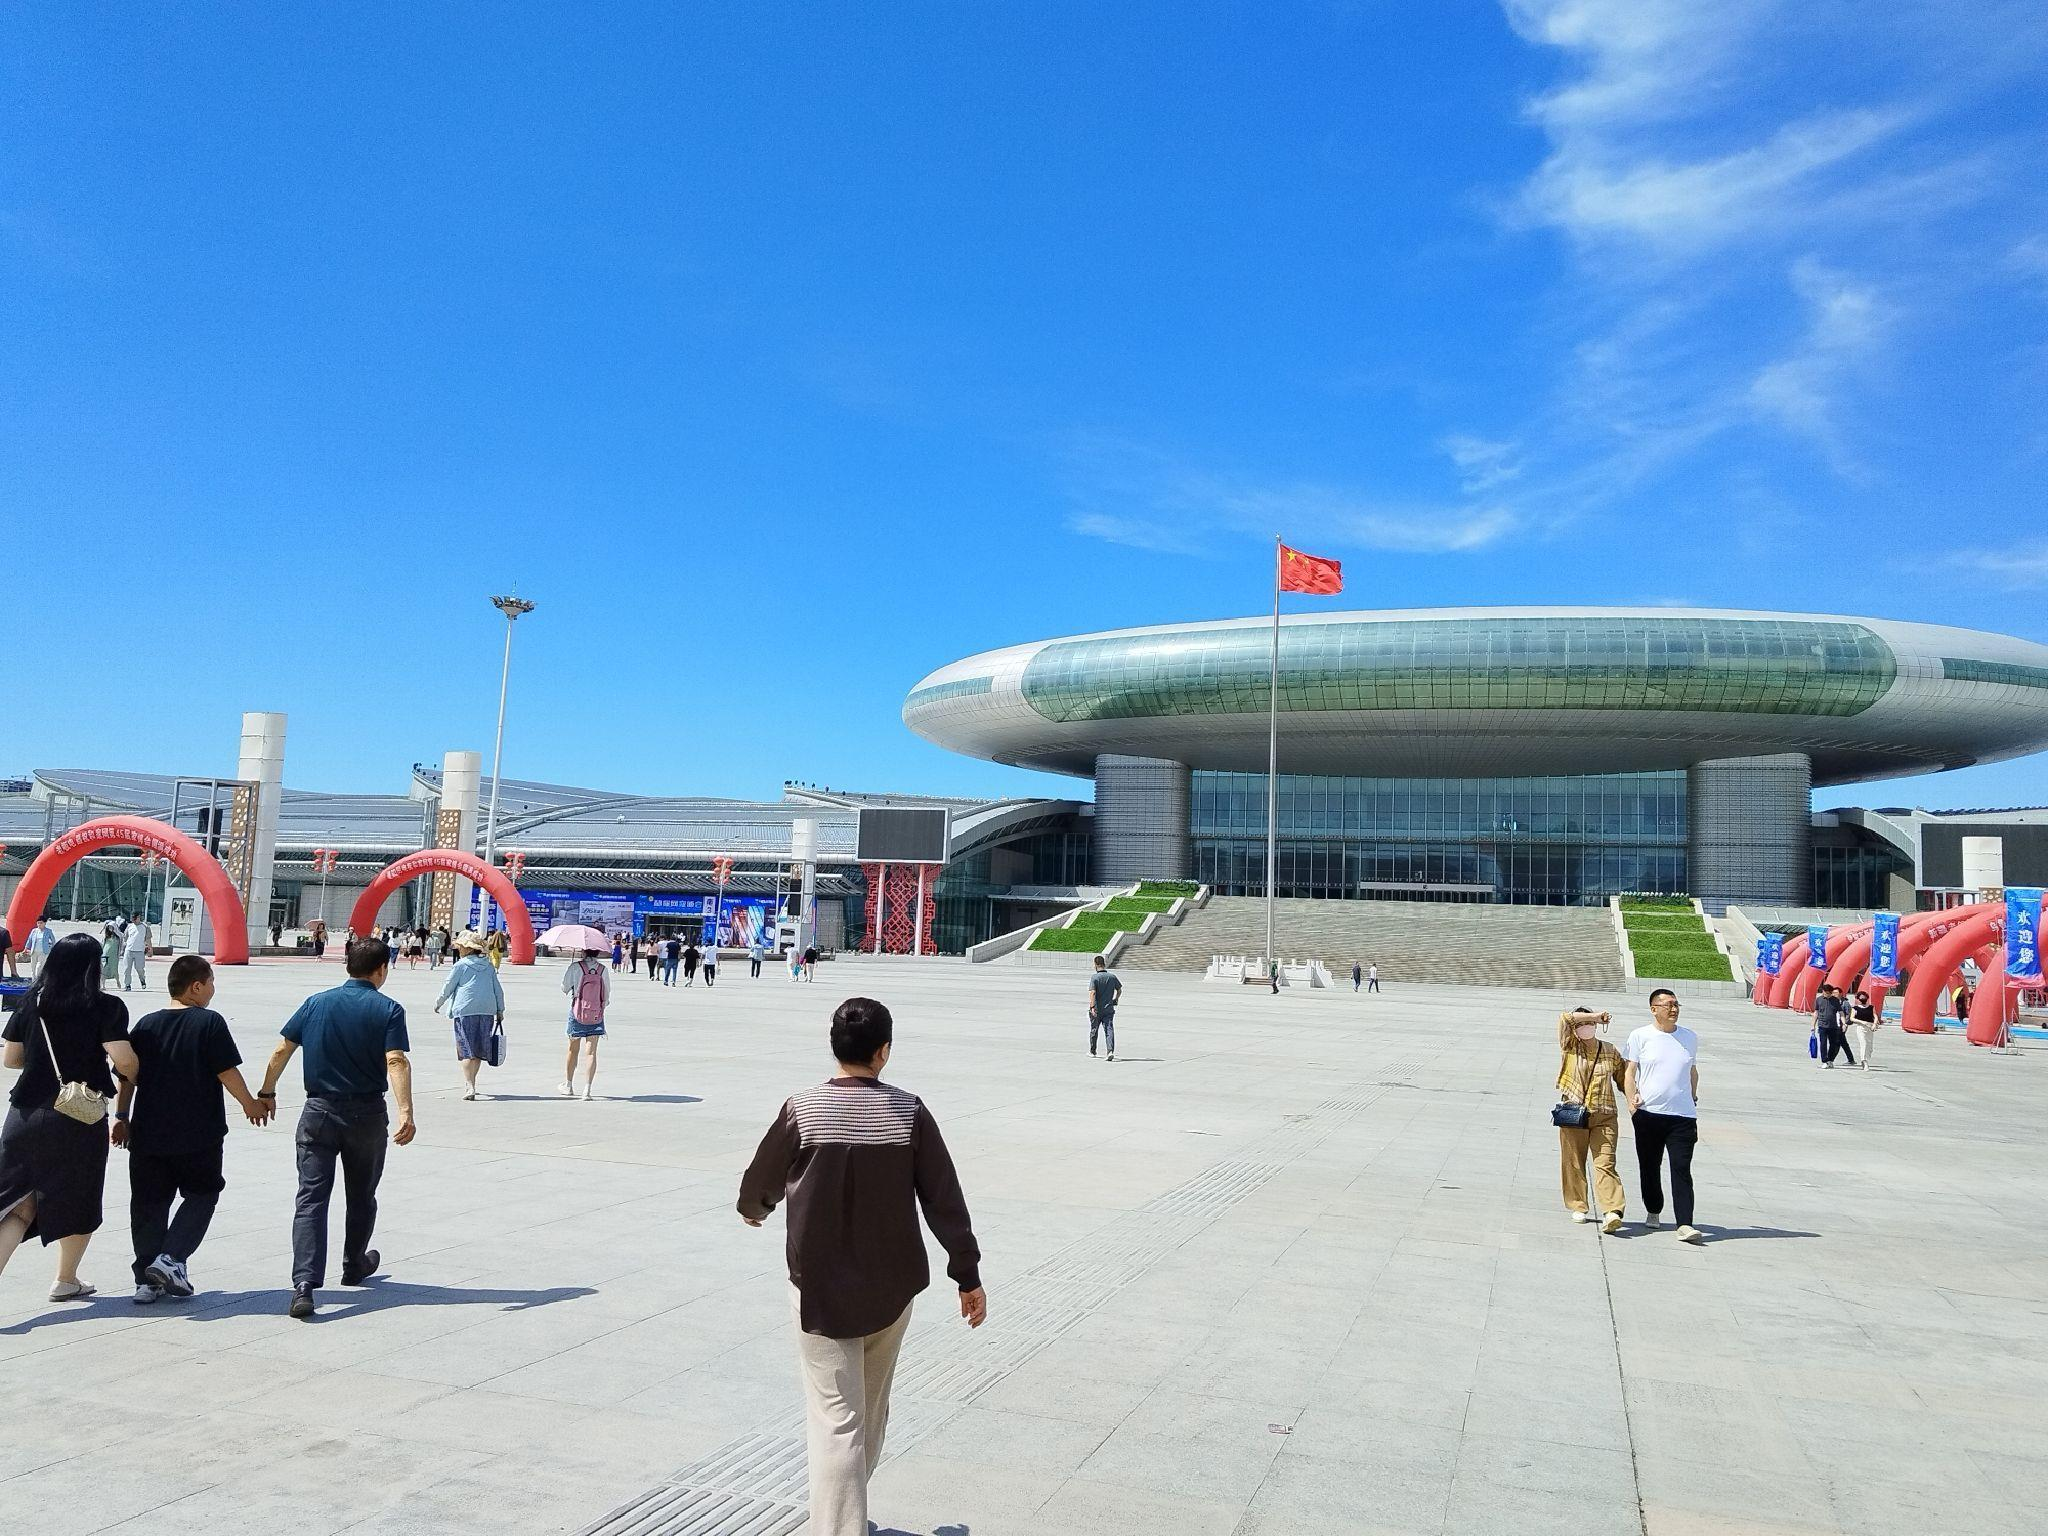
地标名称：新疆国际会展中心
所在城市：乌鲁木齐市·水磨沟区